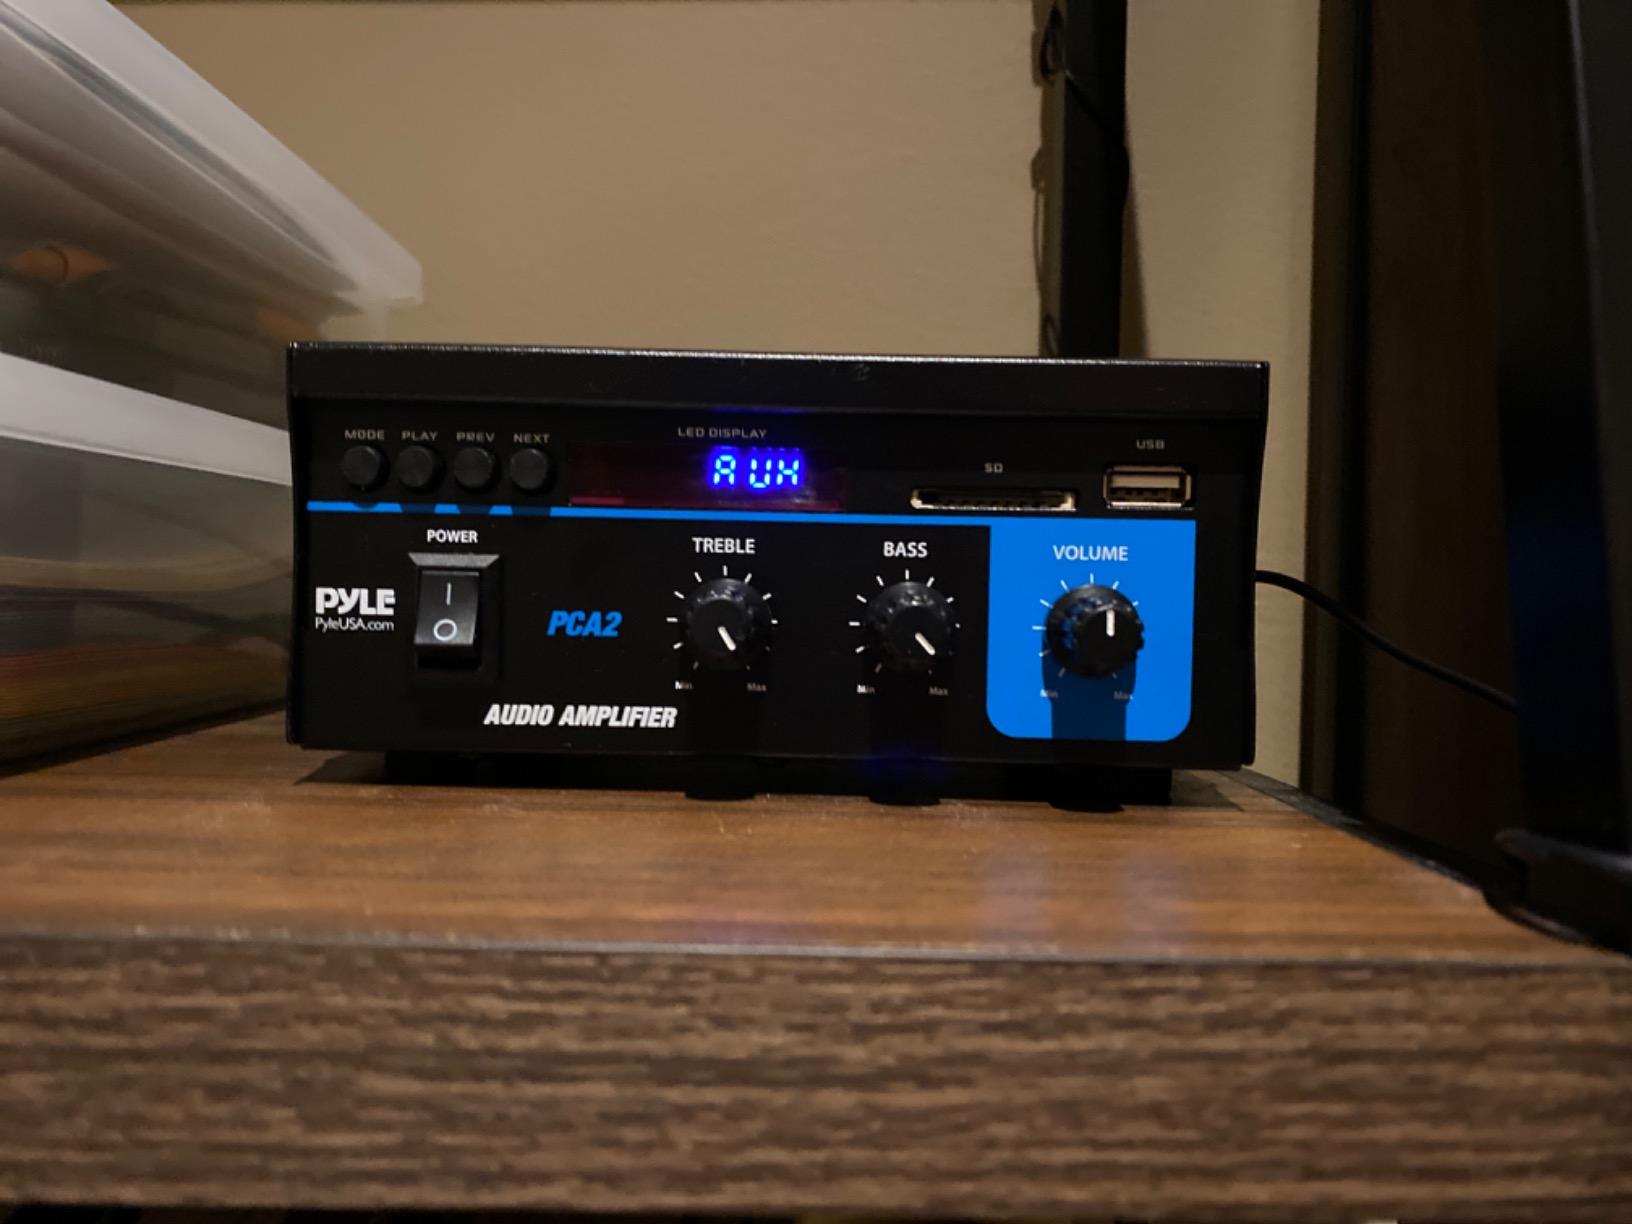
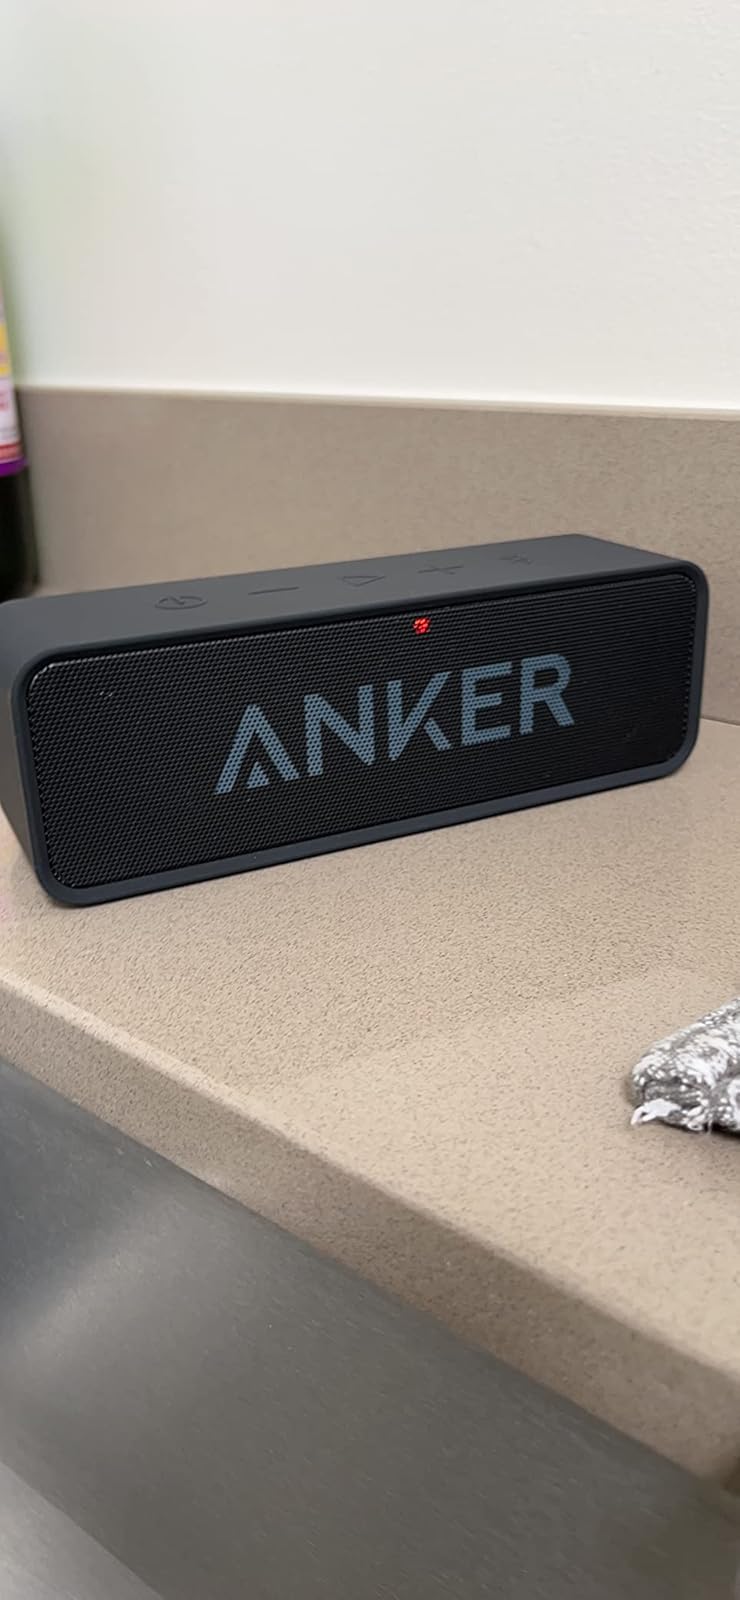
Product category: speaker
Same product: no